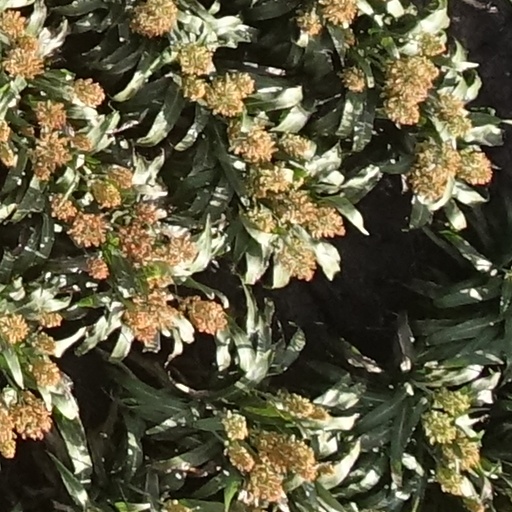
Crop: sorghum